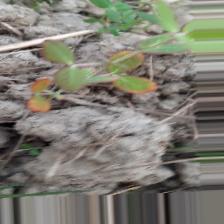
Label: Lentil Rust